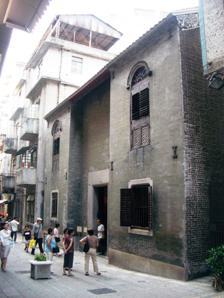
Building: Lou Kau Mansion
Country: Unknown
Year built: 1889
Former mansion in Sé, Macau, China Lou Kau Mansion 盧家大屋 Casa de Lou Kau General information Type former house Location Sé , Macau , China Coordinates 22°11′39.2″N 113°32′28.4″E / 22.194222°N 113.541222°E / 22.194222; 113.541222 Completed 1889 The Lou Kau Mansion ( traditional Chinese : 盧家大屋 ; simplified Chinese : 卢家大屋 ; pinyin : Lújiā Dàwū ; Portuguese : Casa de Lou Kau ) is a historical house in Sé , Macau , China . Built in 1889, the mansion is one of the designated historical sites in the Historic Centre of Macau , a UNESCO World Heritage Site . History The building was built around 1889 as a home of Lou Kau, a prominent Chinese merchant. The building has been listed as part of the historic center of Macau and a protected property in 1992. In 2002, the Macau Bureau of Culture started the maintenance for the building and was eventually opened to the public in 2005. Architecture The building was built with Portuguese decoration and Chinese architecture style. The blue-bricked building consists of two-story. It has also three courtyards. Activities The building regularly hosts small-scale concerts of the Macau Chinese Orchestra. See also List of tourist attractions in Macau References